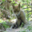
Label: fox